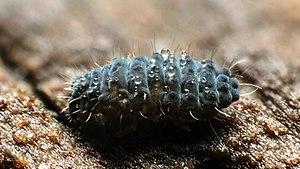
Neanura est un genre de collemboles de la famille des Neanuridae.